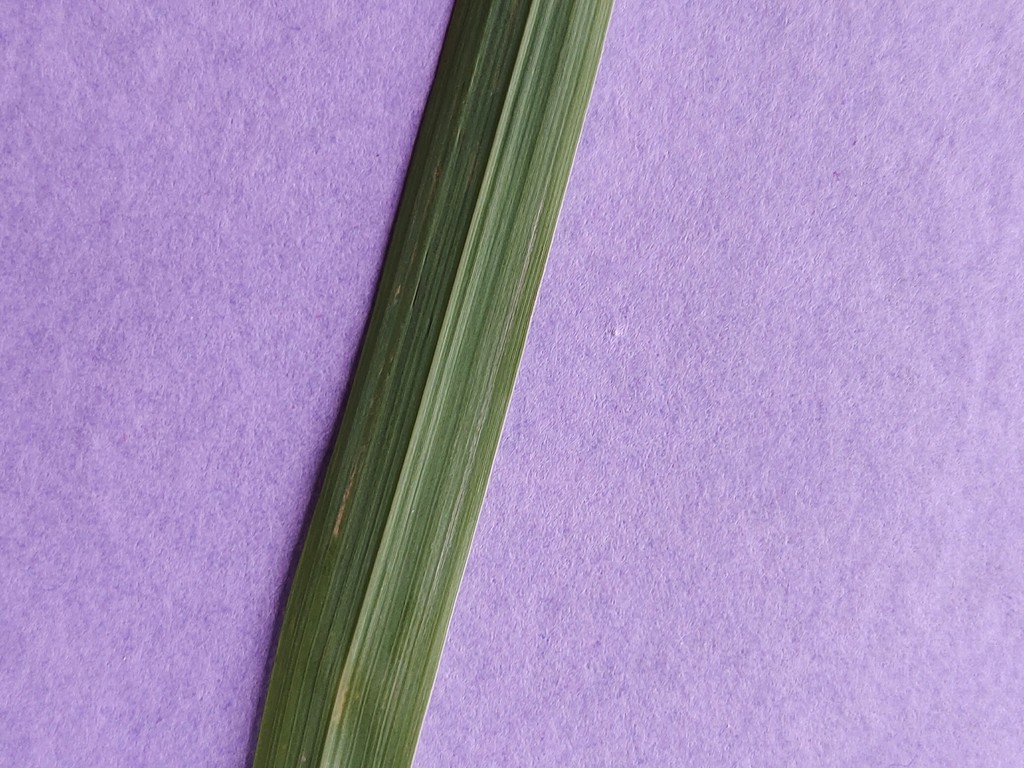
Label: Healthy